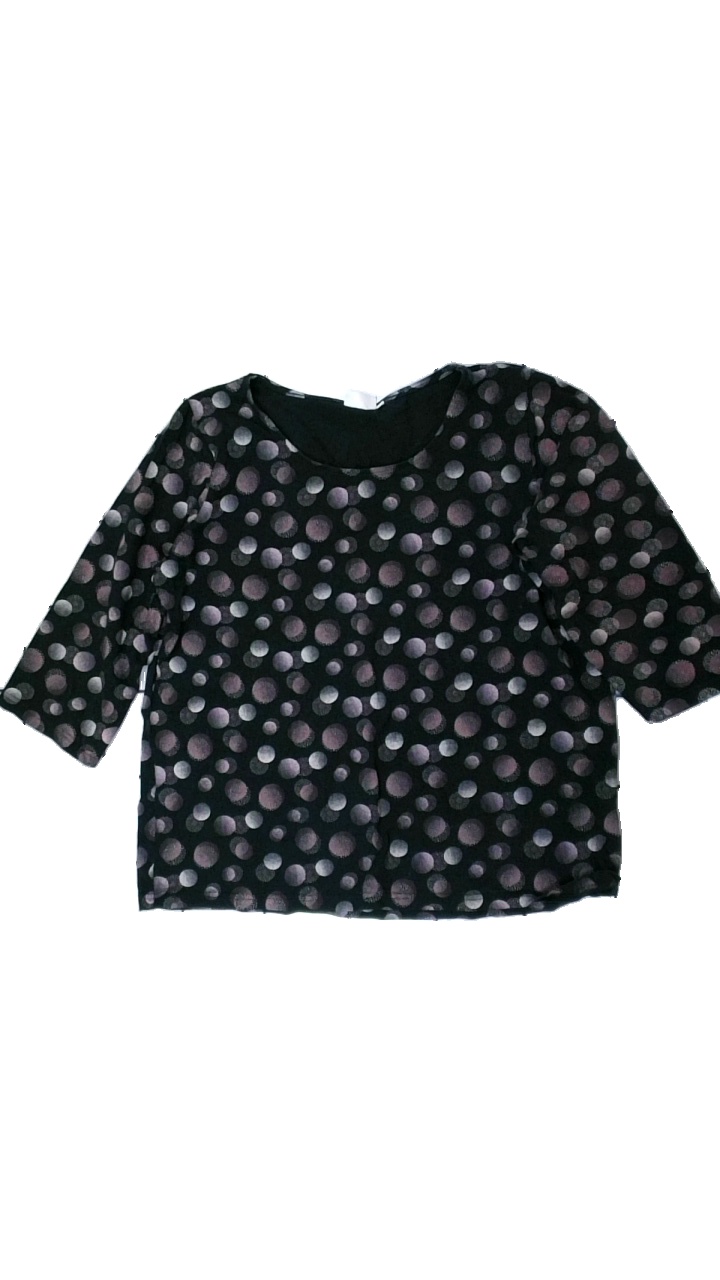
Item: Top (Ladies)
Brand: Isolde
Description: svart tröja med trekvarts ärmar, mycket urtvättad
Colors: Grey, Black, Red
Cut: Regular
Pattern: Dots
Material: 100% cotton
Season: All
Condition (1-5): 2
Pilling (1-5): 5
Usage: Remake
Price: <50